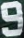
Number: 9